MS Aallotar

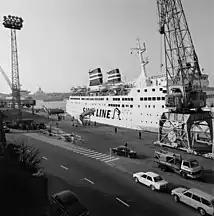
"Aallotar" at Helsinki

In 1970 the Finnish shipping company Oy Siljavarustamo - Siljarederiet Ab ordered two new carferries for Helsinki–Stockholm service from the French Dubegion-Normandie S.A. shipyard. During construction of the ships Silja's operations were reorganised, and the building contract for the first ship was transferred to Finland Steamship Company (FÅA). On 23 July 1971 the ship was christened MS "Aallotar". She was delivered to FÅA on 17 February 1972, and on 29 February she was set in Silja Line traffic between Helsinki and Stockholm, becoming the first car/passenger ferry to operate on the route, and the first to operate the service around the year. In June she was joined in the route by her brand-new sister . In December 1972 she collided with a Swedish ice breaker in the Stockholm archipelago, but was spared serious damage.